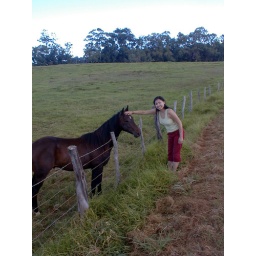
Taken near Olinda where there are many horse and cattle farms as well as a polo field.